Anthony Franciosa

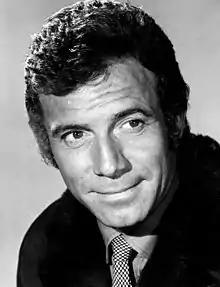
Franciosa in 1969

Anthony George Franciosa (né Papaleo; October 25, 1928 – January 19, 2006) was an American actor most often billed as Tony Franciosa at the height of his career. He began his career on stage and made a breakthrough portraying the brother of the drug addict in the play "A Hatful of Rain", which earned him a nomination for the Tony Award for Best Featured Actor in a Play. He reprised his role in its subsequent film adaptation, for which he won the 1957 Venice Film Festival Award for Best Actor, and was nominated for the Academy Award for Best Actor in a Leading Role.